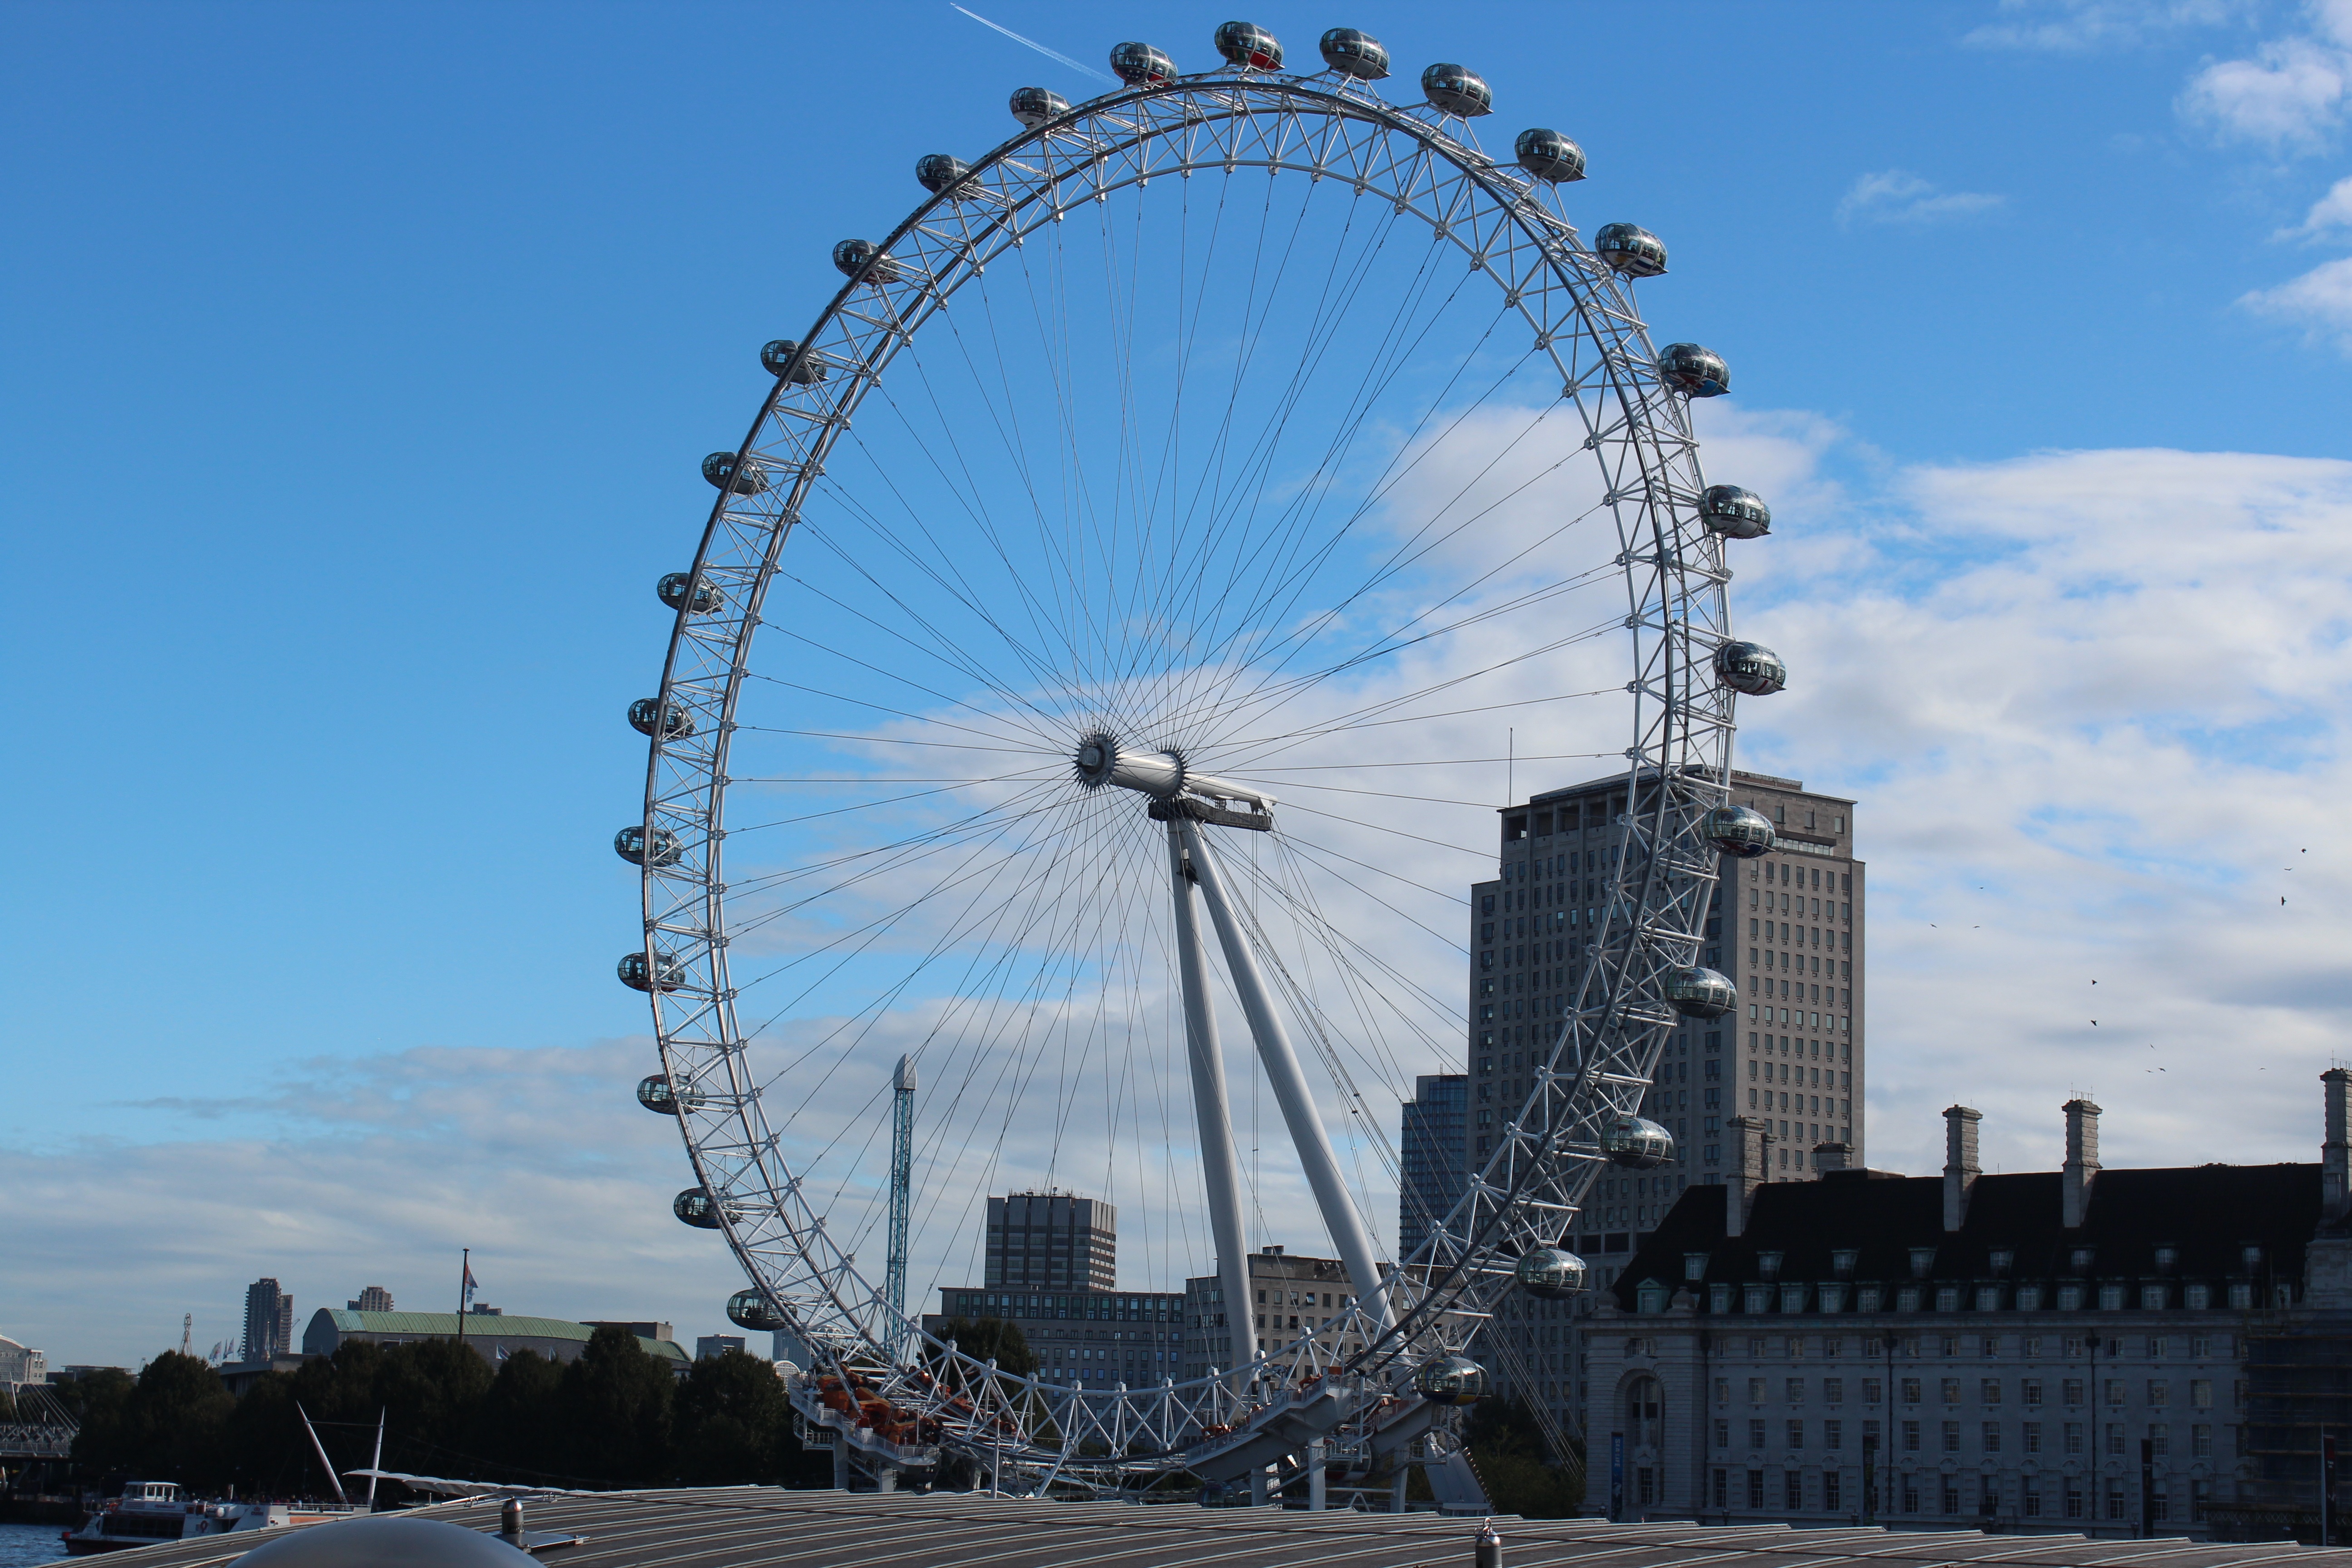
structure, recreation, ferris wheel, landmark, london, westminster, tourist attraction, united kingdom, outdoor recreation, london ferris wheel, geographical feature